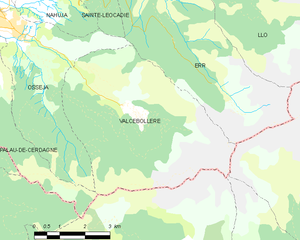
Carte des communes françaises
Valcebollère est une commune française située dans le département des Pyrénées-Orientales, en région Occitanie.